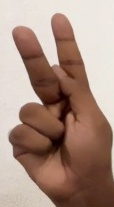
ASL sign: K